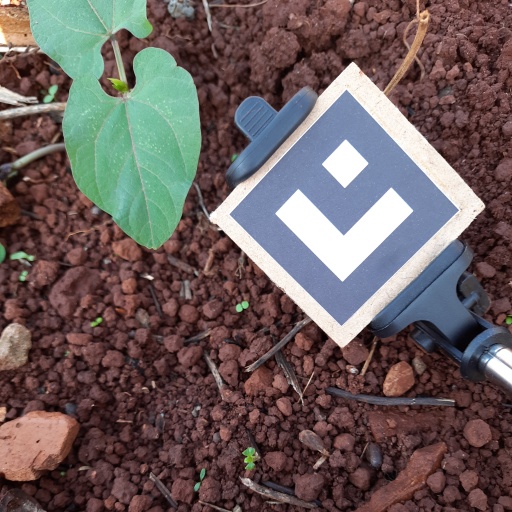
Observations: wavy surface, no eating holes, under shade